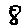
Label: 8